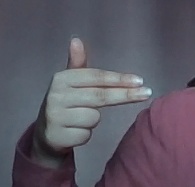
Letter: ghain